Tom Hunter station

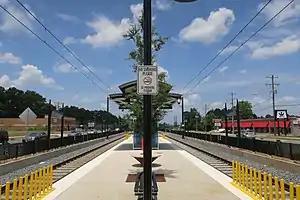
The platform from the south end

Tom Hunter is a light rail station on the LYNX Blue Line in the Hidden Valley neighborhood of Charlotte, North Carolina, United States. It opened on March 16, 2018, as part of the Blue Line extension to the UNC Charlotte campus and features a single island platform.